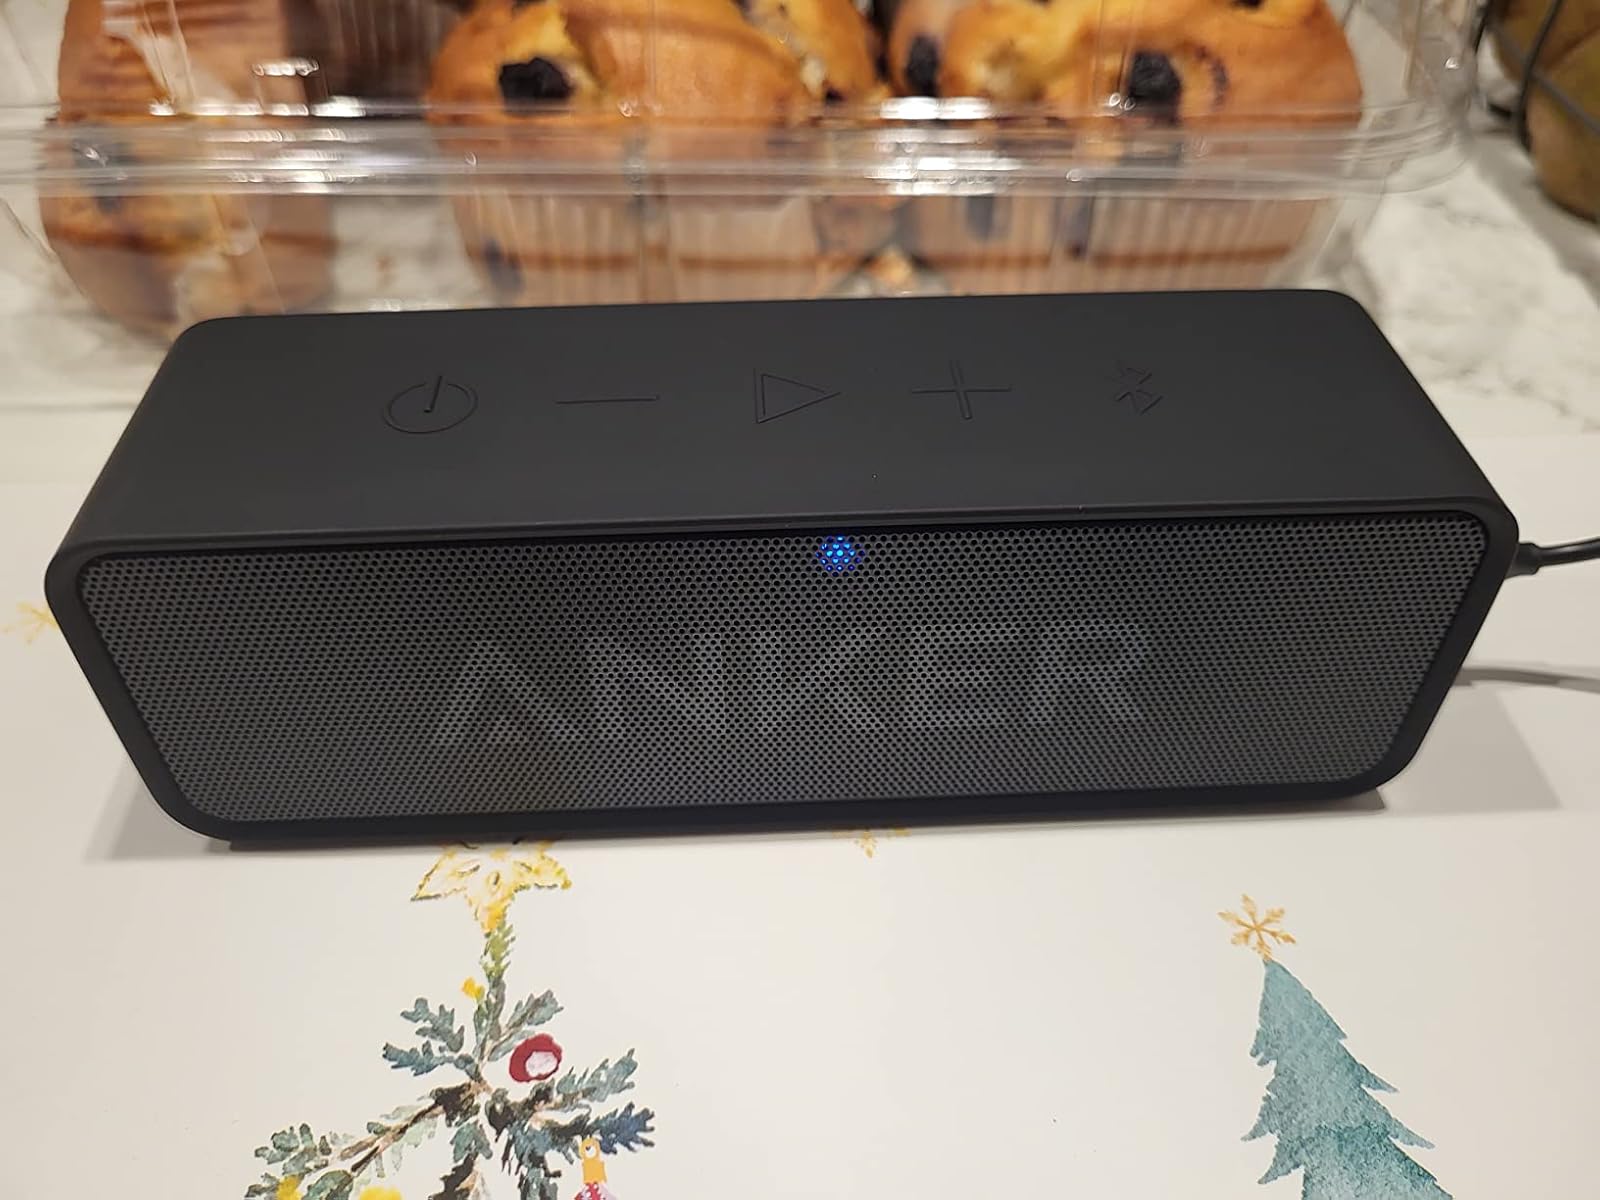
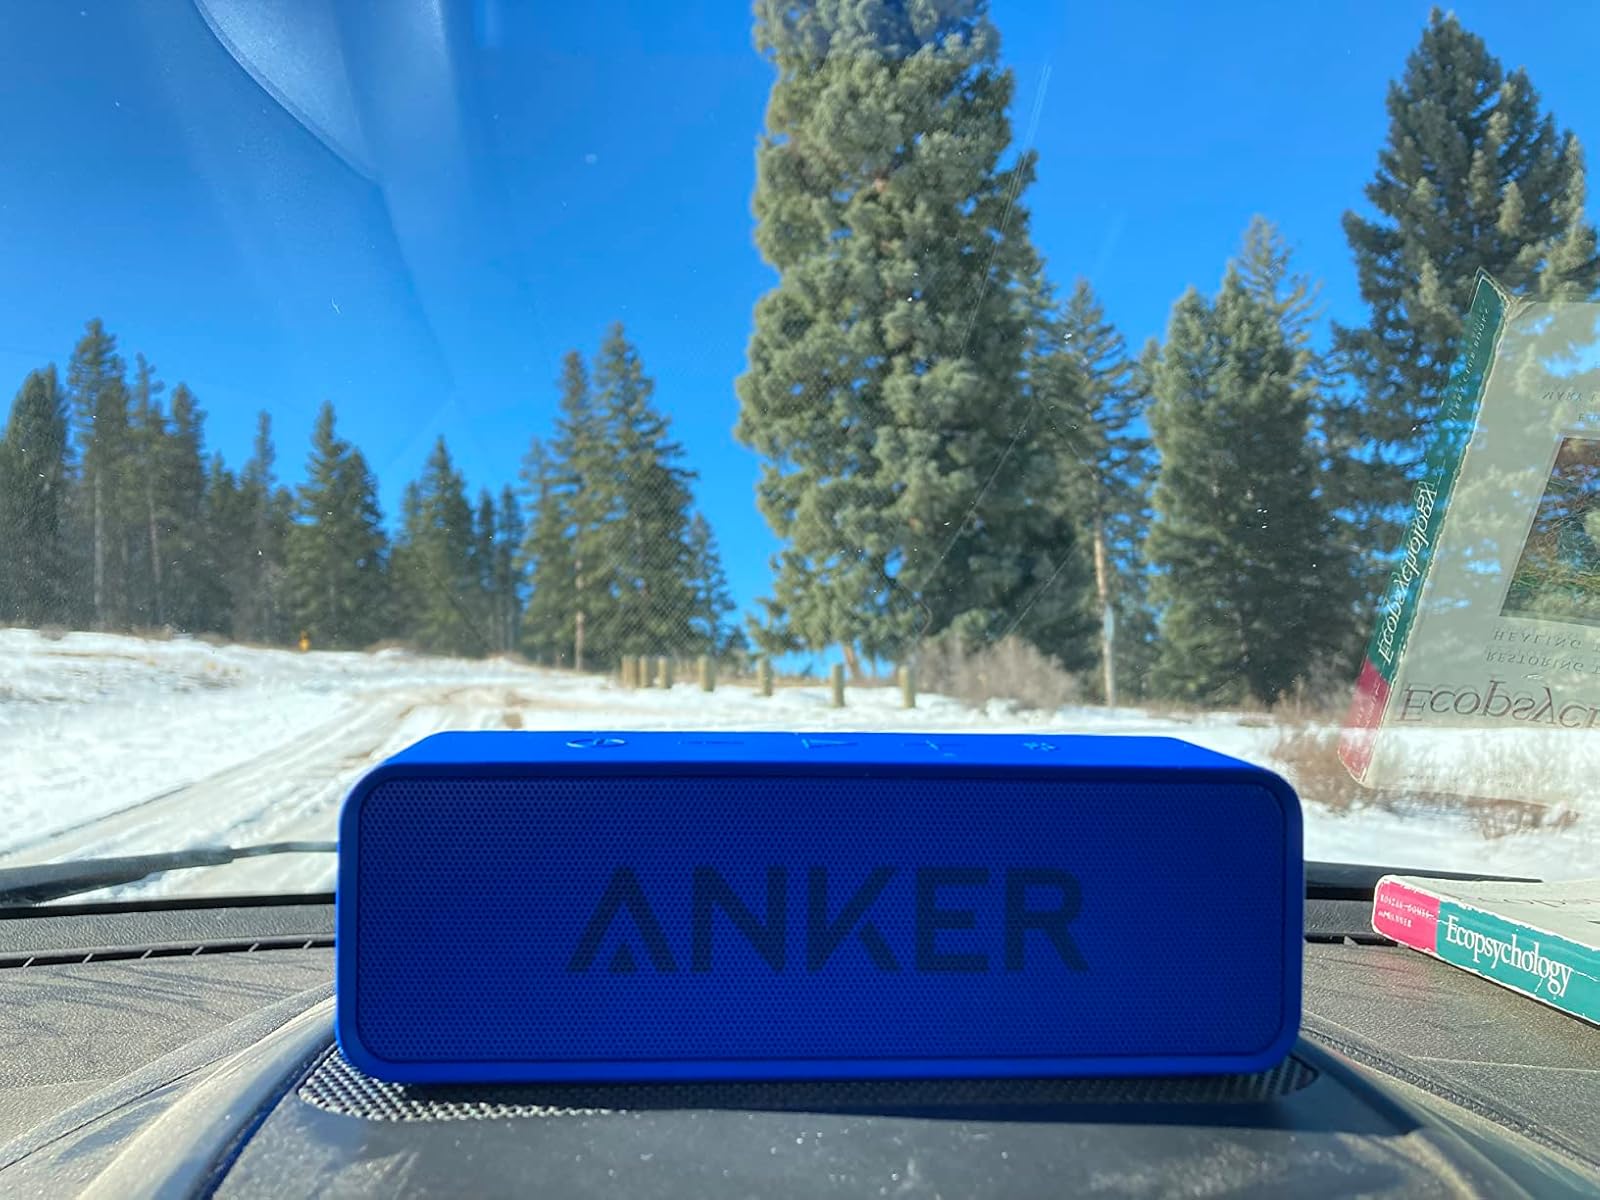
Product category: speaker
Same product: no